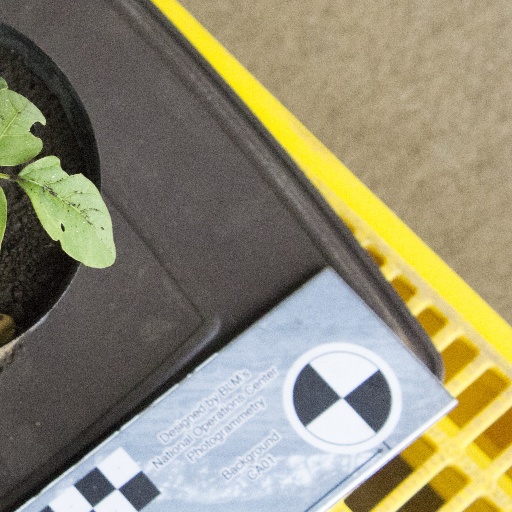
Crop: soybean